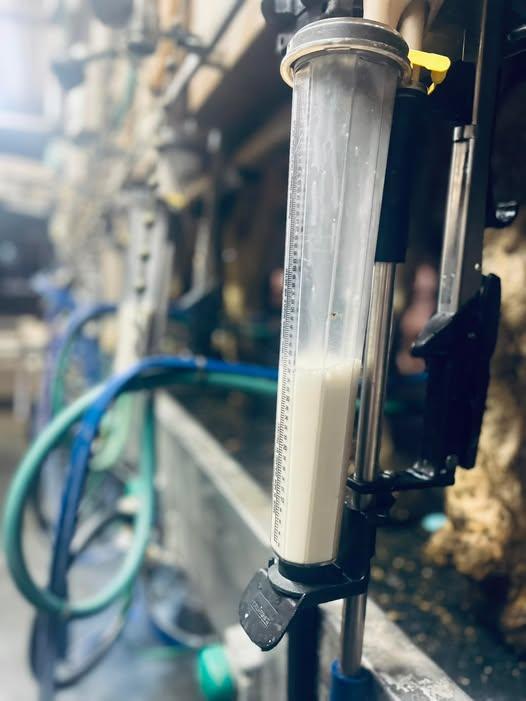
Kifaa cha maabara au cha uchambuzi, kimewekwa kwenye mfumo wa mrija. Kifaa hiki, kina kiowevu cha rangi ya samawati na kina alama ya kipimo. Hali hii inaashiria mchakato wa kisayansi labda kwenye uchambuzi wa maji au utafiti wa mazingira.